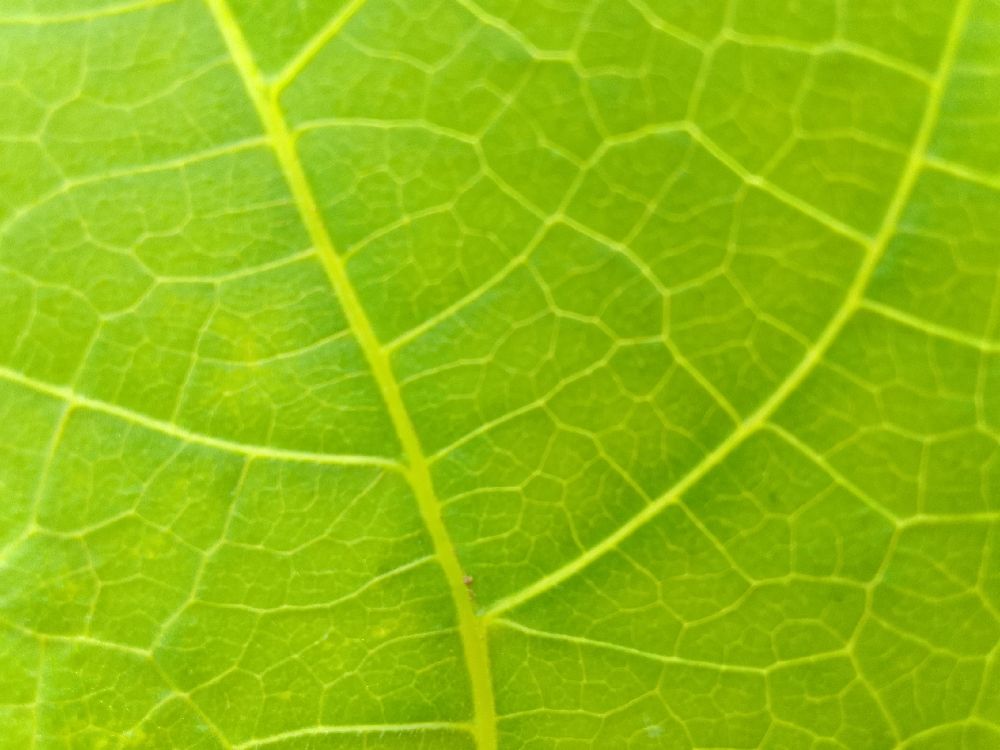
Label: healthy